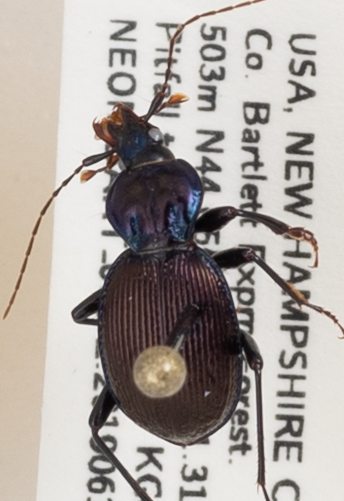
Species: Sphaeroderus canadensis canadensis
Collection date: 2019-06-12
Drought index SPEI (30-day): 0.534
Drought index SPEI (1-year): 1.28
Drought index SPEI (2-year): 1.01